Basset Hound

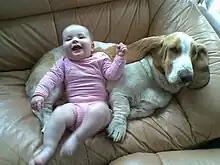
Basset Hounds are renowned for their gentle, docile demeanor.

The Basset Hound is a friendly, outgoing, and playful dog, tolerant of children and other pets. Their temperament is typically mild and extremely devoted, though not timid.